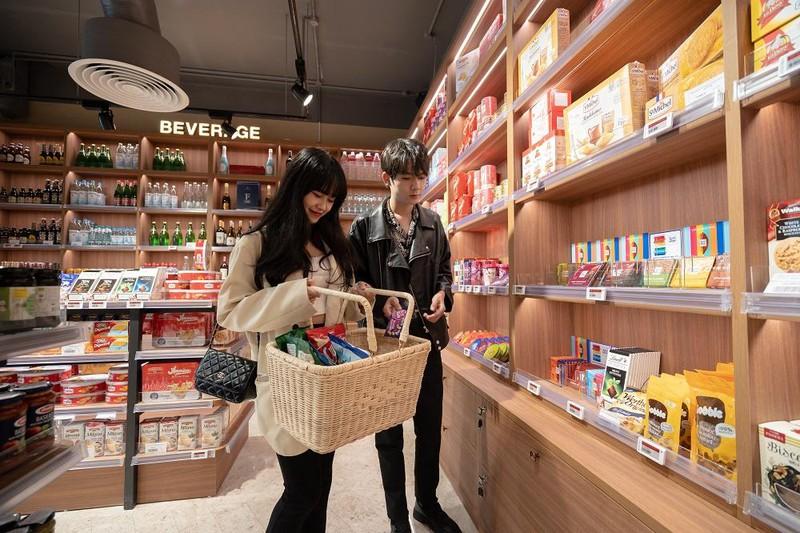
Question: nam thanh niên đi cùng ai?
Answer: nam thanh niên đi cùng một cô gái